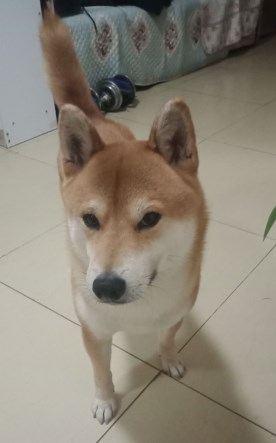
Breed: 1043-n000001-Shiba_Dog